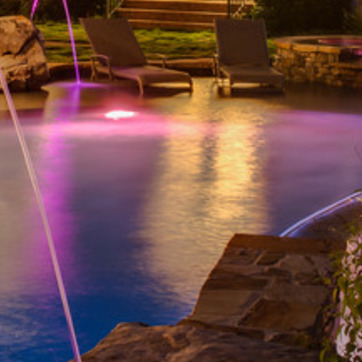
Material: water